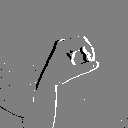
ASL letter: o